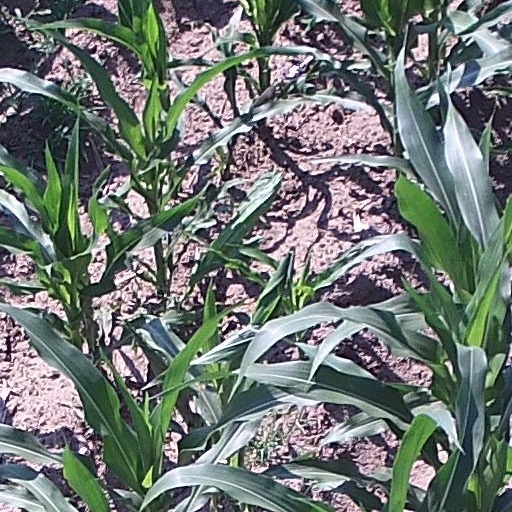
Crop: maize; corn